Weeki Wachee Springs

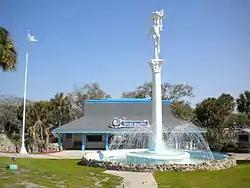
Entrance to Weeki Wachee Springs State Park

Weeki Wachee Springs is a natural tourist attraction located in Weeki Wachee, Florida, where underwater performances by "mermaids", women wearing fish tails as well as other fanciful outfits, can be viewed in an aquarium-like setting in the spring of the Weeki Wachee River. A waterpark, Buccaneer Bay, river boat rides, kayak and paddleboard rental are some of the other activities offered at Weeki Wachee Springs.